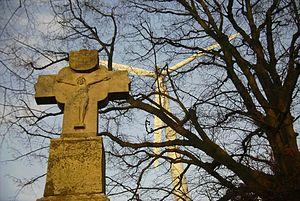
Une croix en pierre ou croix de pierre est le nom d’une croix fabriquée en pierre. Il y a des croix en pierre sous diverses formes dans toutes les régions du monde. Les types courants sont en Europe, Croix en pierre pour les cimetières, Croix mémorielle et croix autel dans les églises. Les croix peuvent être issues de grès, granit, calcaire ou autres types de pierre. Elles ont été taillées pour la plupart hors d’un bloc.